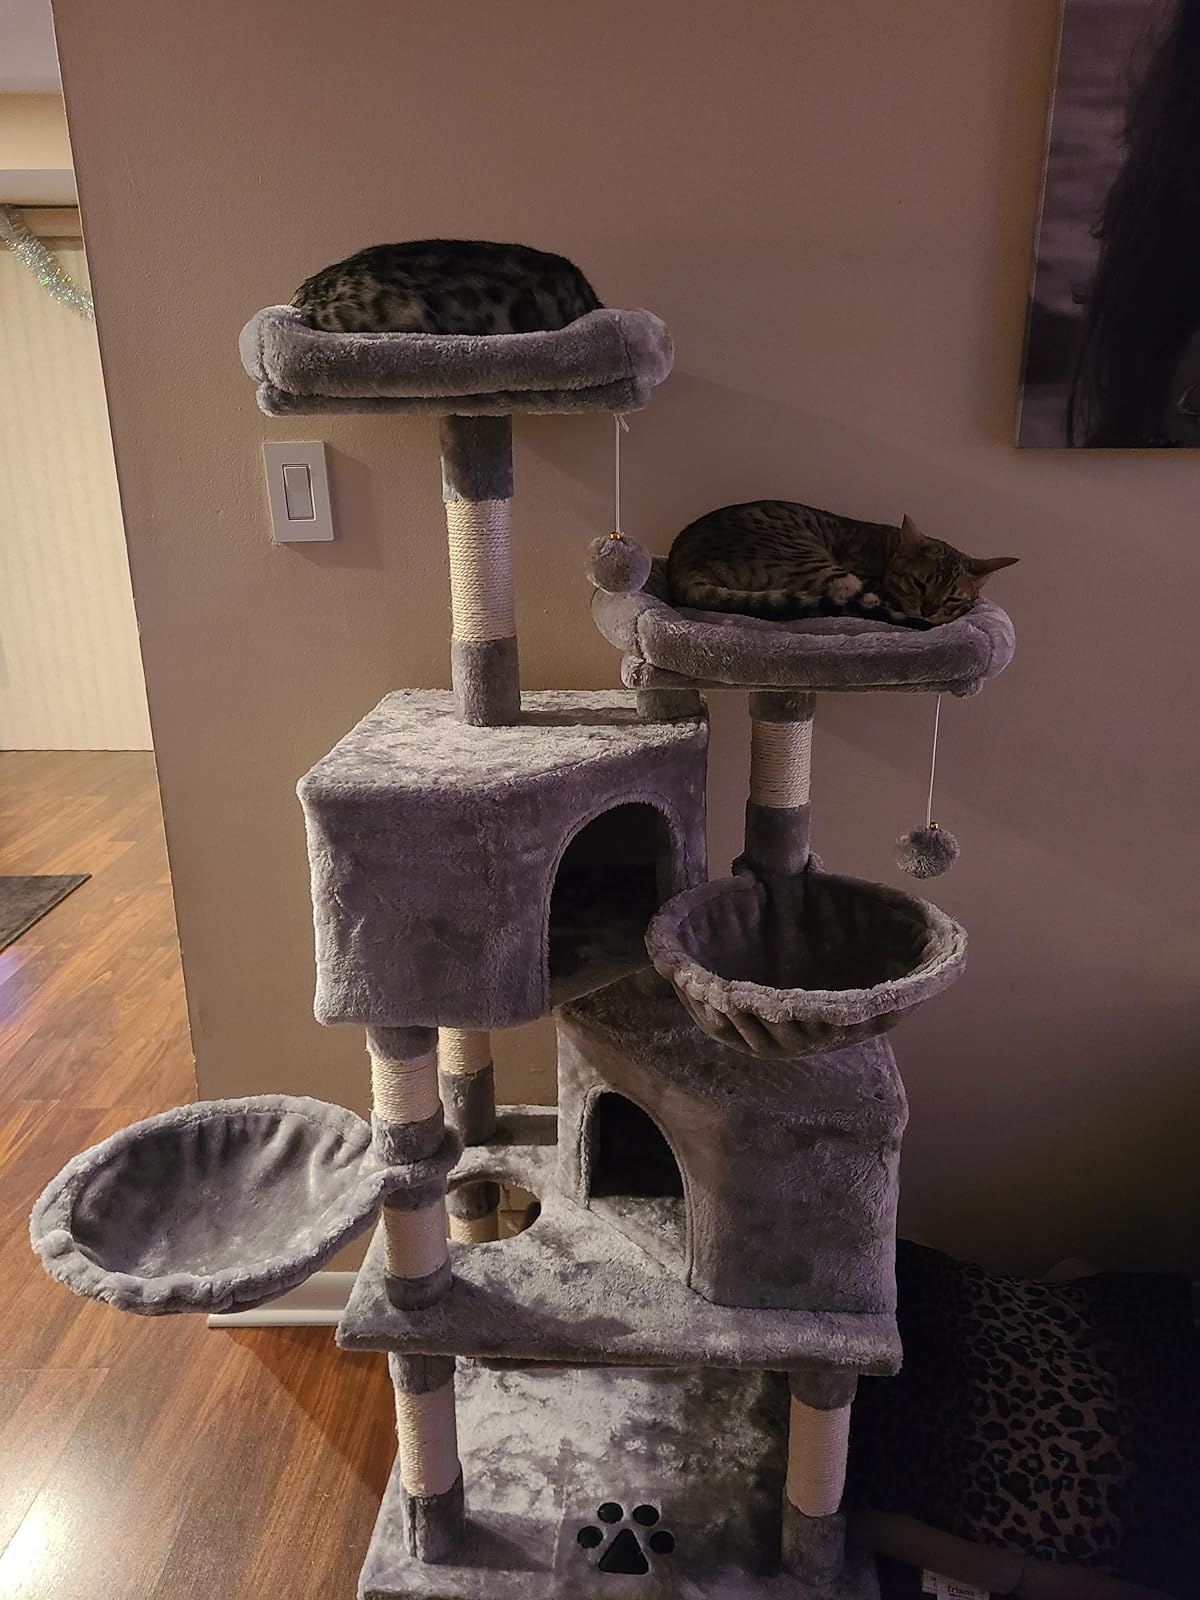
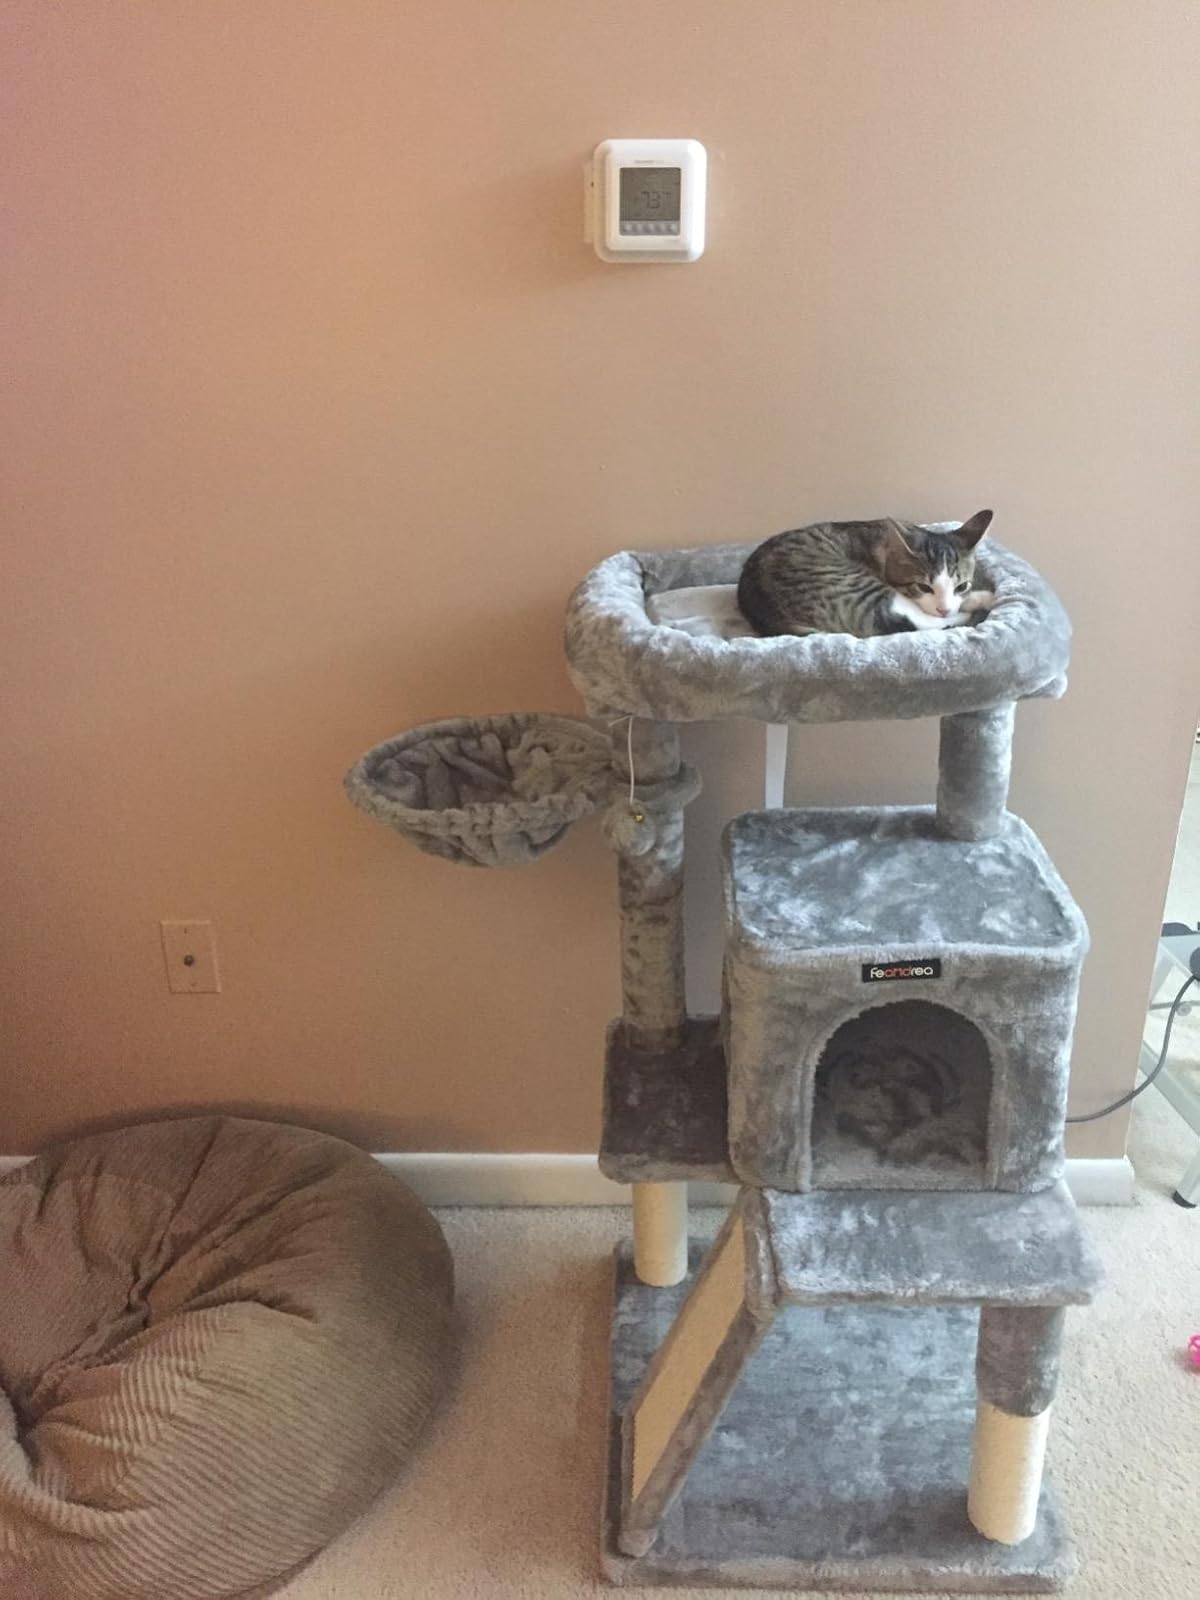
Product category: items_cat tree
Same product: no